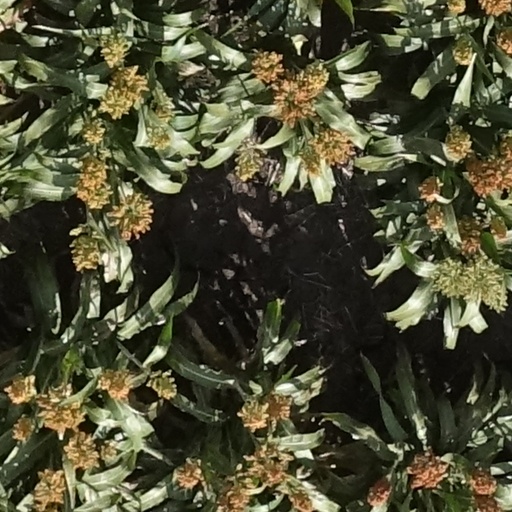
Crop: sorghum